Mons, Belgium

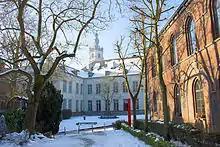
The Mayor's Garden

Originally its communal organization, Mons was a City Hall called "House of Peace." Earlier the deputy mayors were on the castle of the Counts of Hainaut, and now it is only the conciergerier, Saint-Calixte chapel and some underground rooms and the chamber. This place is now Castle Park, where we can also see the Belfry. Already in the 13th century, the counts mentioned the House of Peace, located in the Rue Nimy. Other documents of the same time let one suppose that there existed two Houses of Peace, the one in the Rue Nimy and the other in the market area.